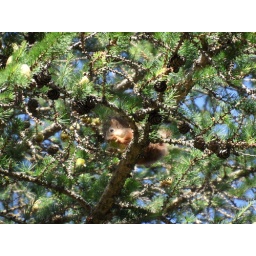
Red squirrel sitting in the tree and eating